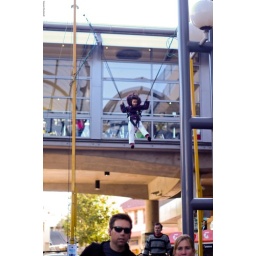
Young girl flying high above Wollongong Mall in bungie bands